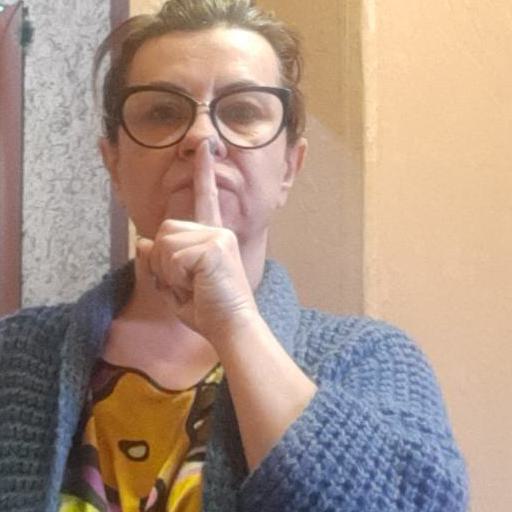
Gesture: mute